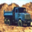
Label: truck